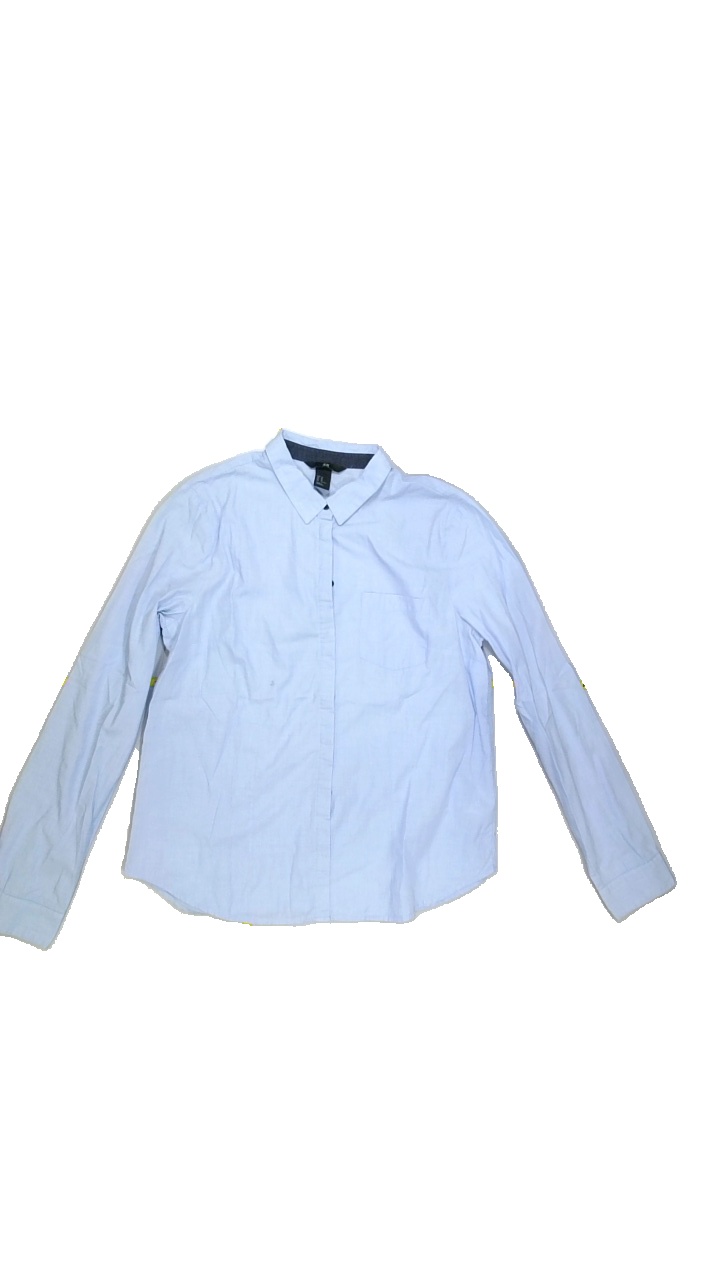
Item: Shirt (Ladies)
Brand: H&m
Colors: Blue
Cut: Regular, Collar
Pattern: Plain
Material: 100%cotton
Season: All
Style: No trend
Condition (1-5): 3
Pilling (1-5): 4
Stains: Yes
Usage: Export
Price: <50